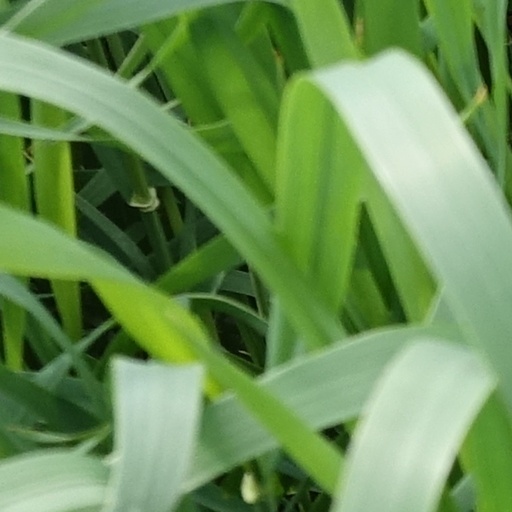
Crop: wheat